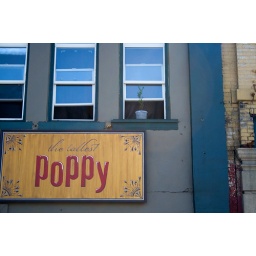
Along North Main Street - I liked the plant in the window over the sign